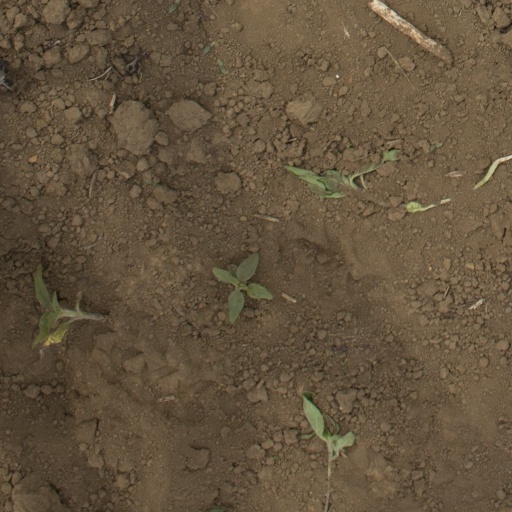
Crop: Jerusalem artichoke